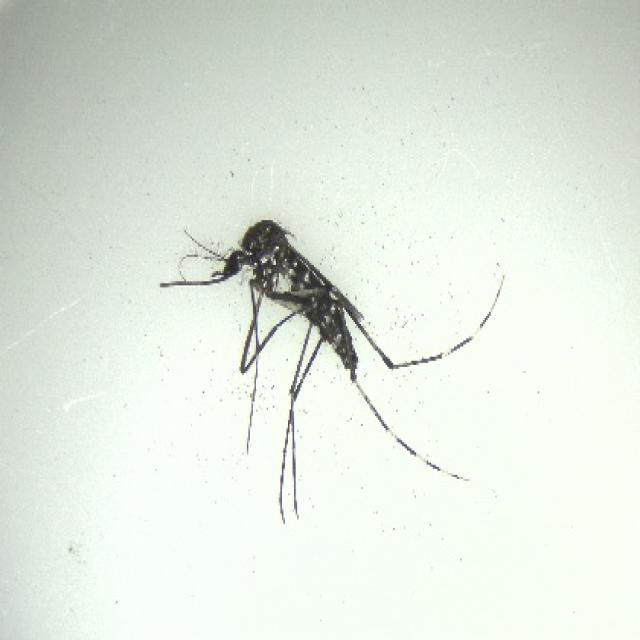
Species: aedes_albopictus